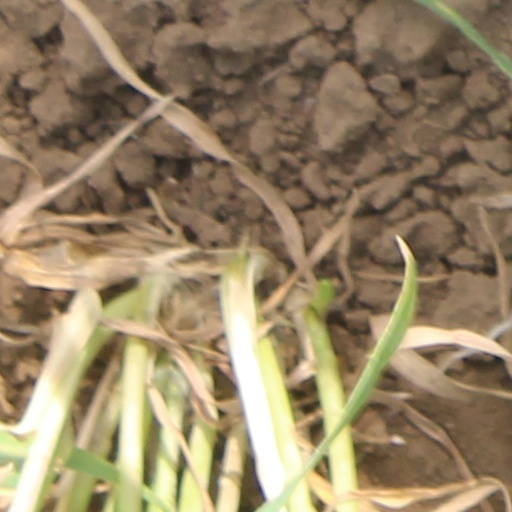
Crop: wheat